Charlotte FC

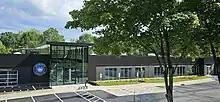
The Atrium Health Performance Park, which houses the headquarters and training facilities for Charlotte FC and Crown Legacy FC

The team's headquarters and practice facilities were initially planned to be located on the former site of the Eastland Mall, a city-owned property. In October 2020, the planned Eastland Mall facility was cancelled due to a reduction in financial incentives offered by the city government, including a tax reimbursement. The Eastland site was instead proposed as the home of the Charlotte FC Elite Academy, which would occupy for youth soccer and other public sportsfields. Charlotte FC's headquarters were replaced with a building in the Uptown neighborhood, while the team would train at Sportsplex at Matthews until a permanent facility is built.